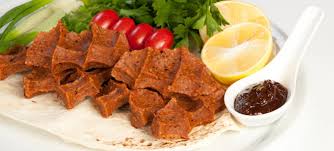
Yemek: cig_kofte